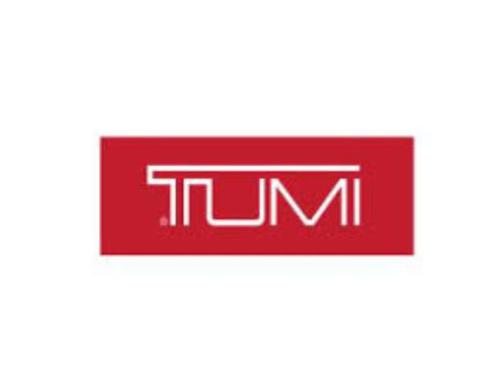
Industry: Others